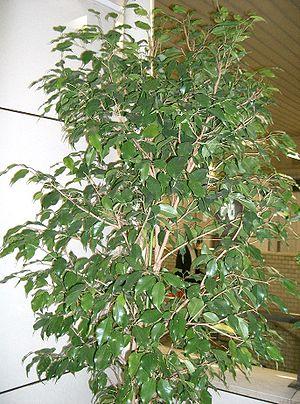
Une plante dépolluante est une plante considérée comme susceptible de réduire, grâce à son métabolisme, la quantité des polluants présents dans l'air à l'intérieur de bâtiments ou habitacles. Cette notion de bioépuration de l'air par les plantes a été introduite par des travaux de la NASA dans le cadre des programmes spatiaux et a été étendue aux plantes cultivées en intérieur.